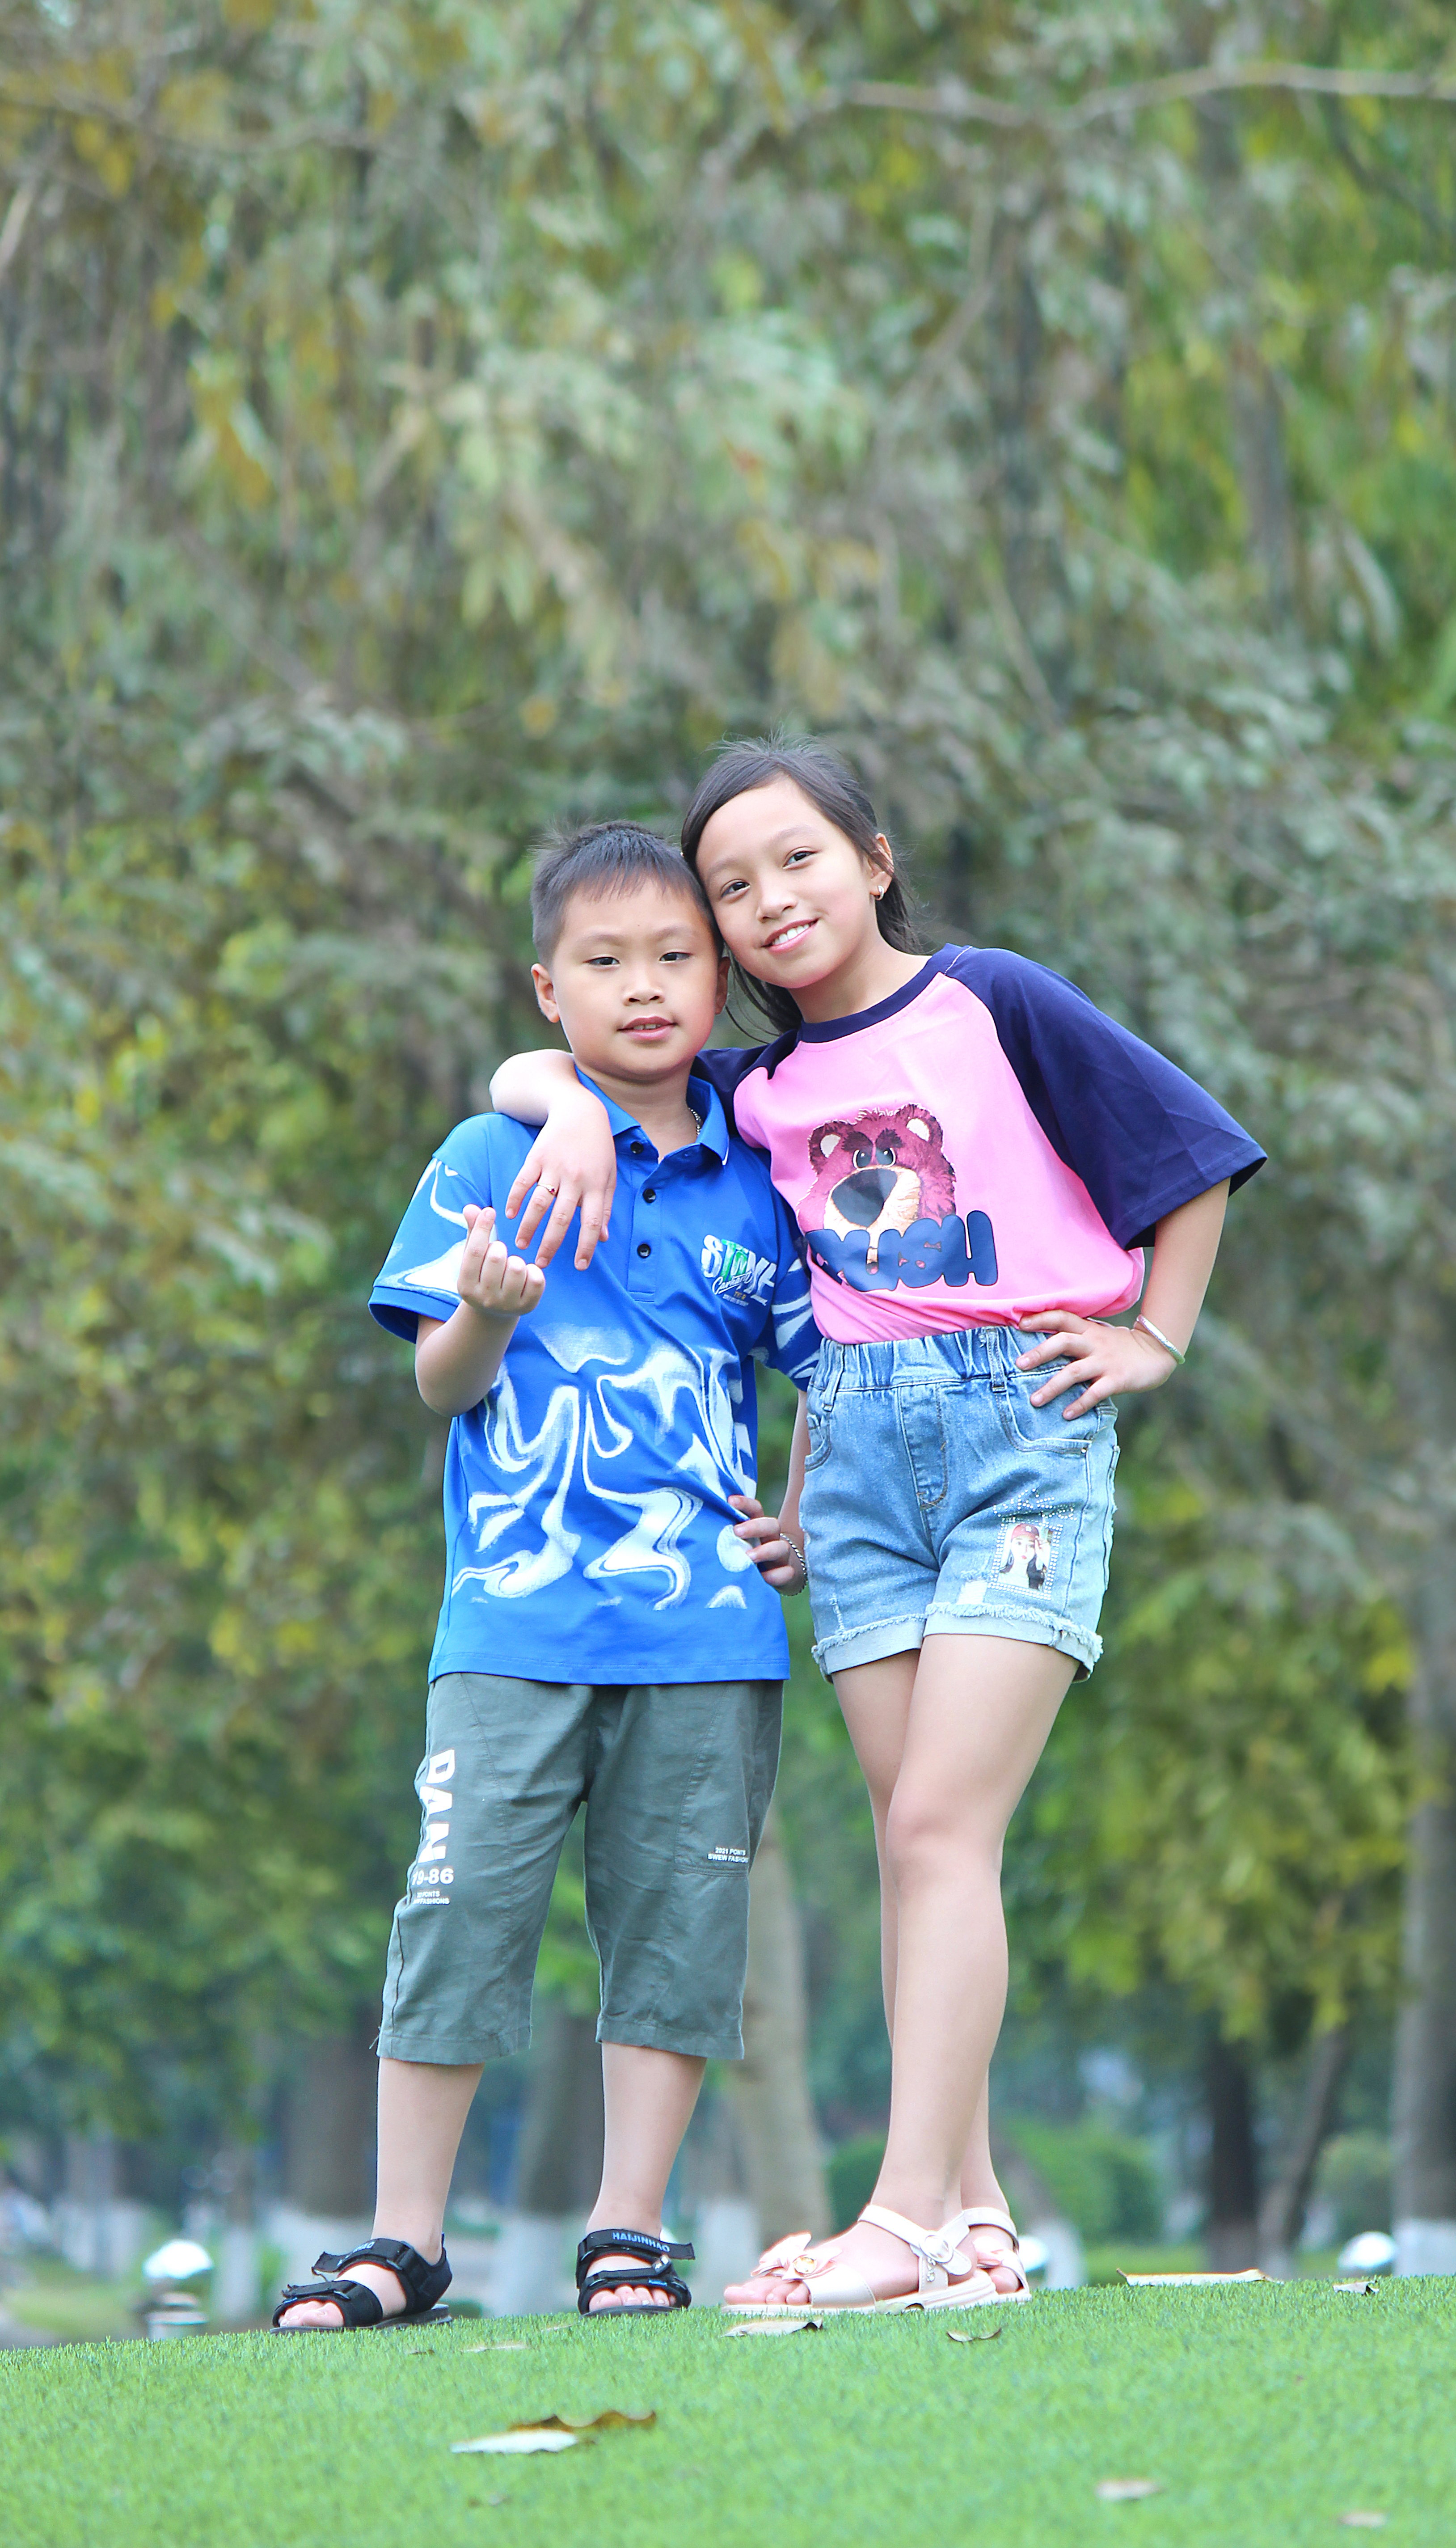
boy, shorts, smile, plant, vertebrate, leg, People in nature, green, botany, tree, happy, standing, yellow, grass, leisure, t shirt, fun, summer, recreation, toddler, child, grassland, event, electric blue, spring, garden, vacation, portrait photography, sitting, tourism, play, family, sibling